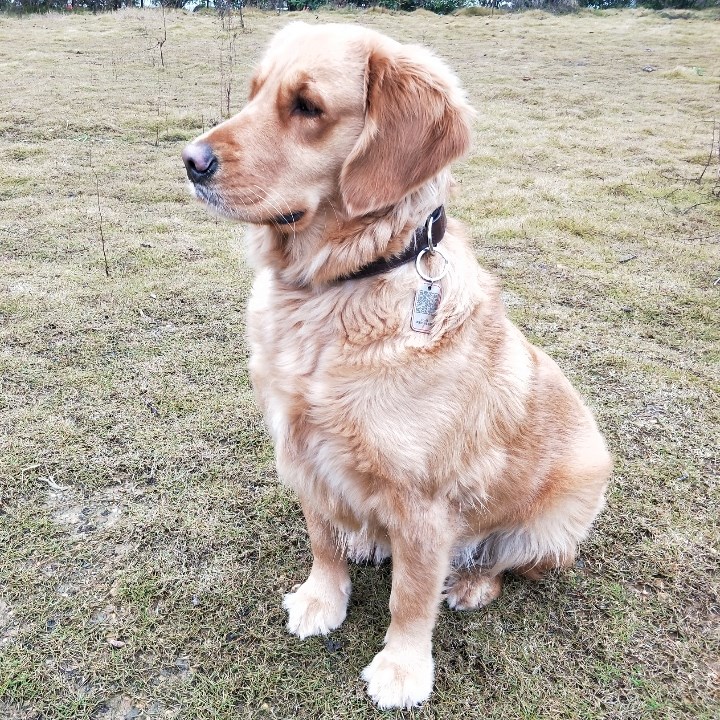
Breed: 5355-n000126-golden_retriever